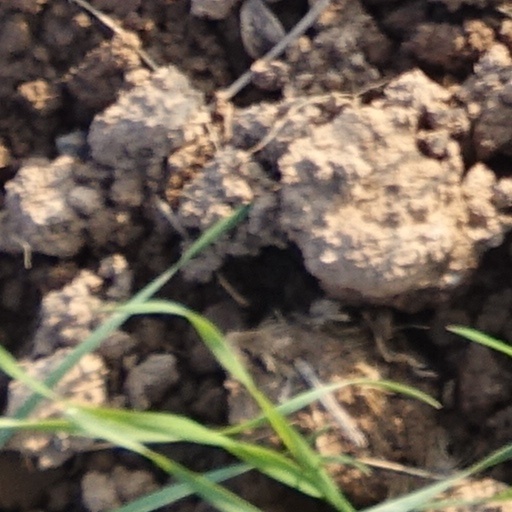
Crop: wheat